María Luisa Anido

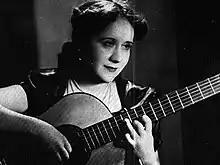
María Luisa Anido

María Luisa Anido (Isabel María Luisa Anido González) (26 January 1907 – 4 June 1996) was an Argentine classical guitarist and composer.